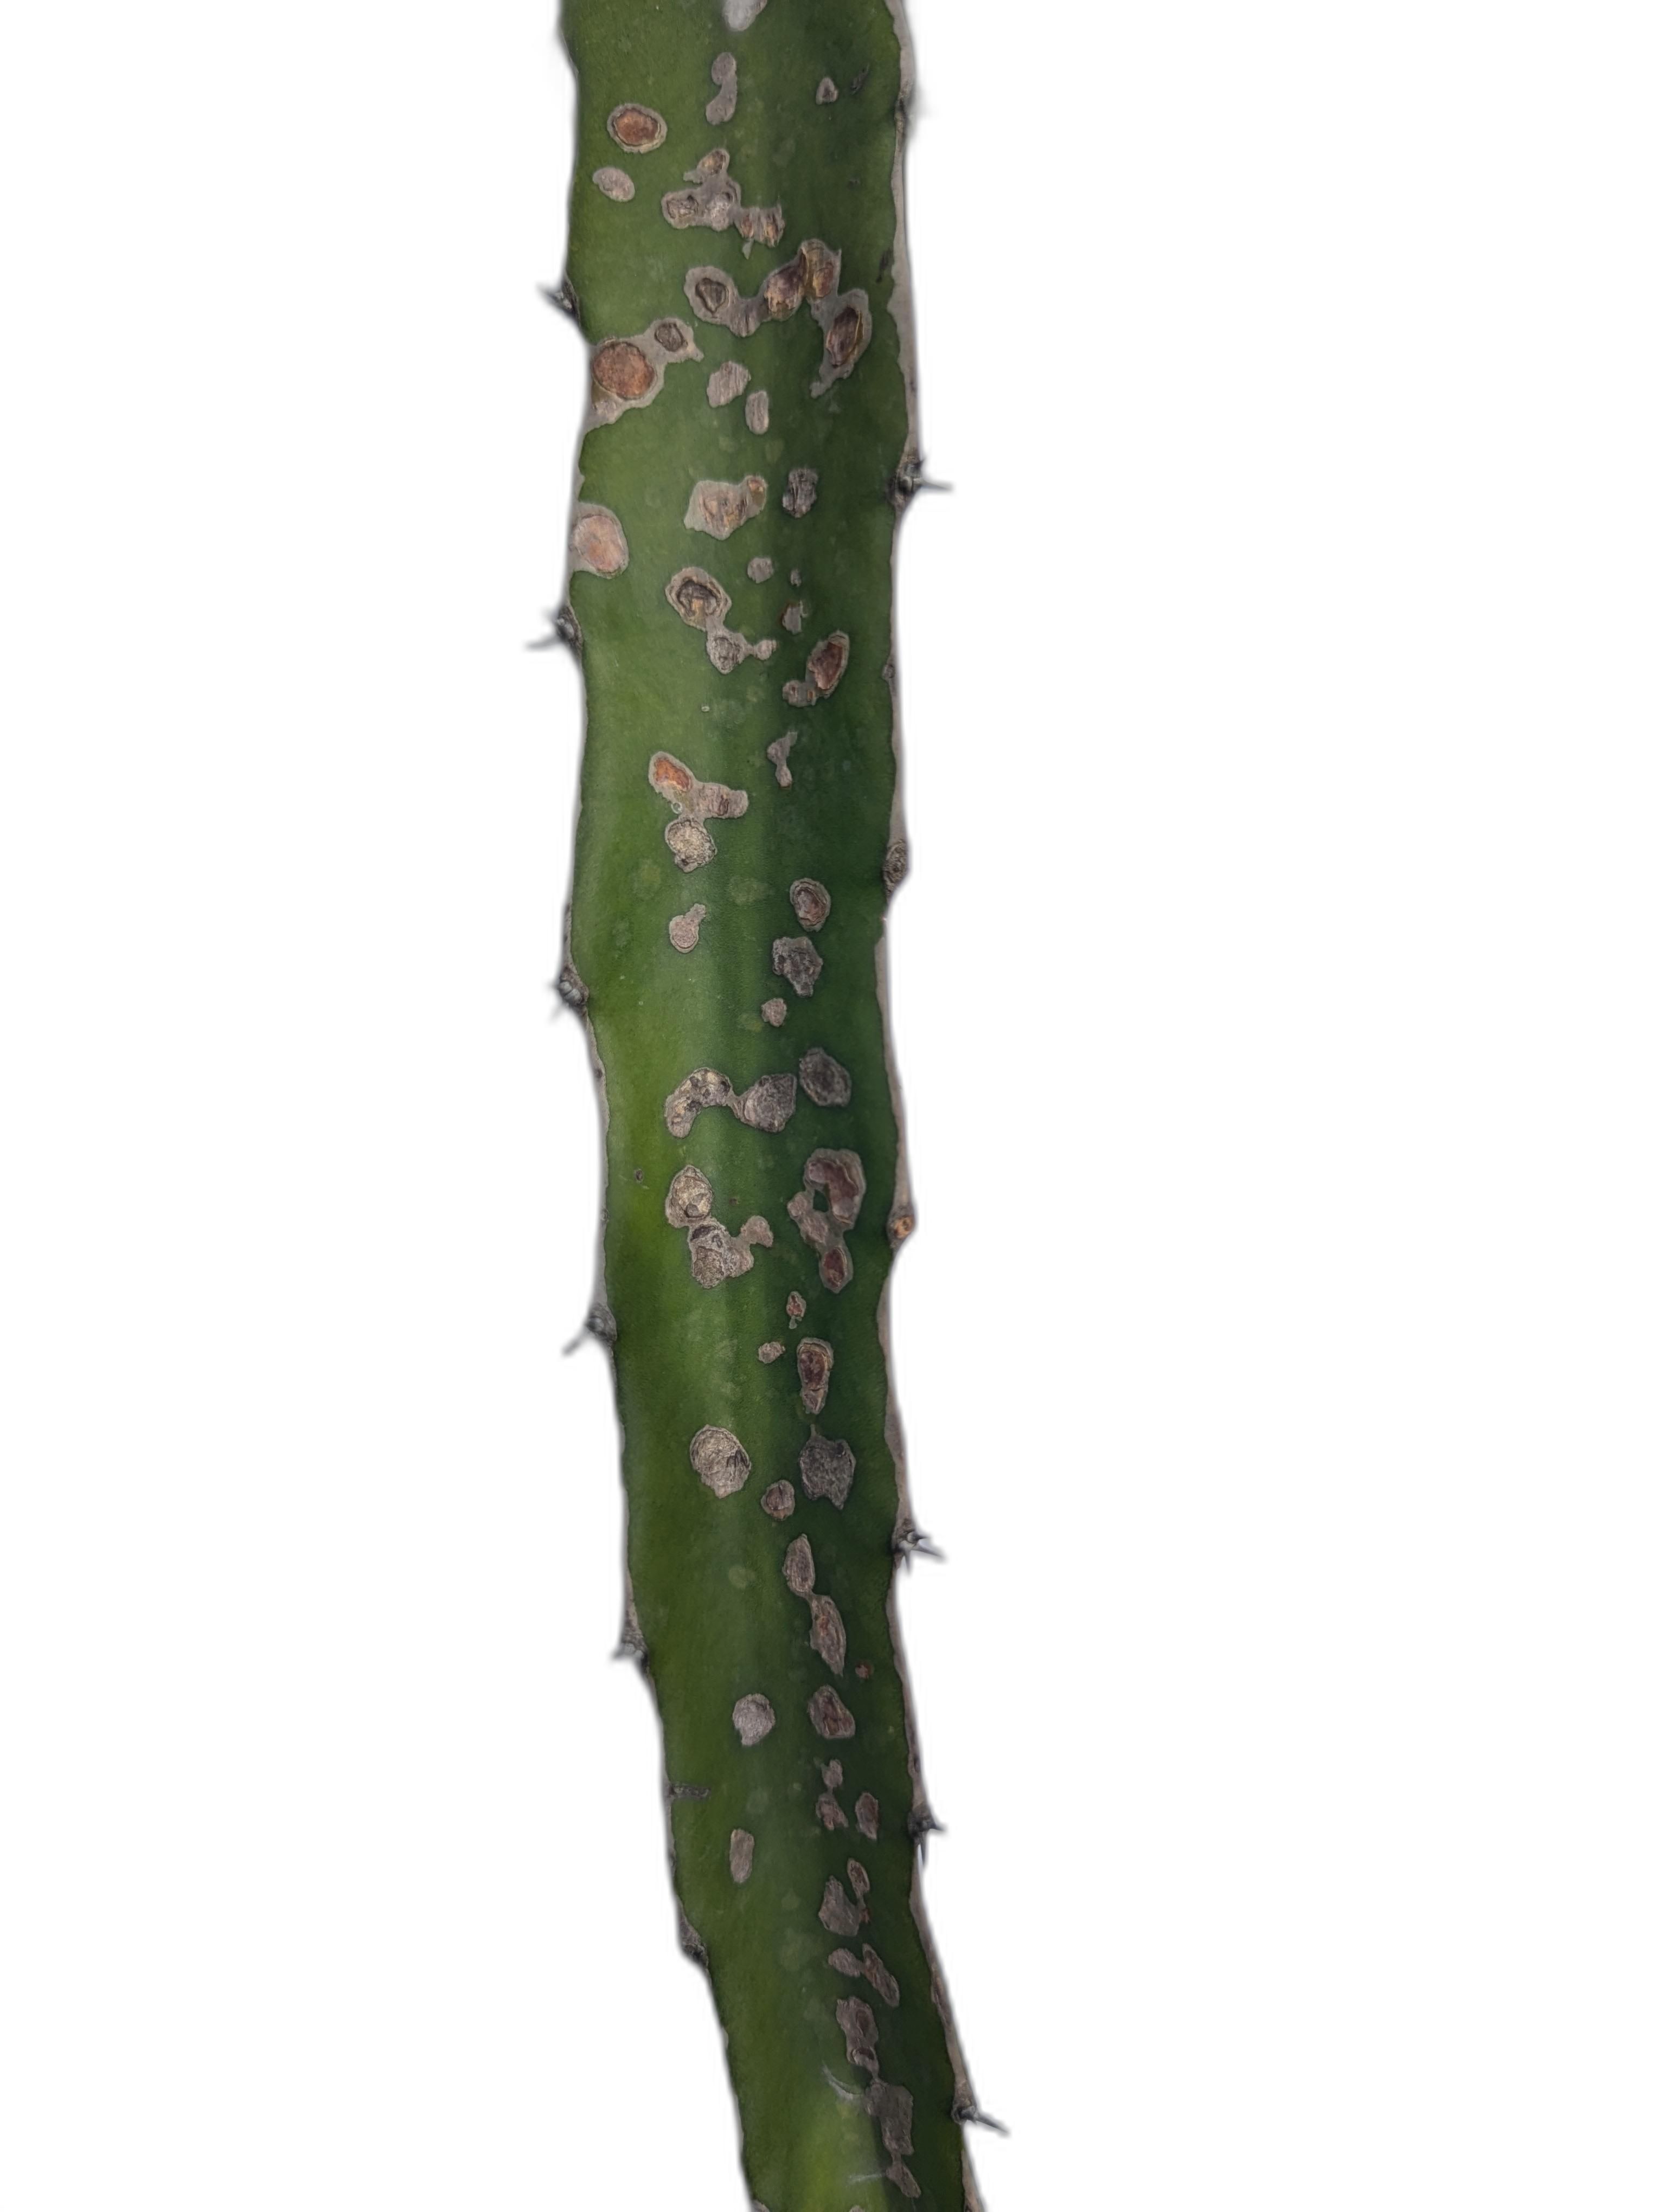
Label: Bad leaf